Cattai National Park

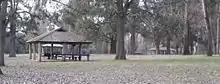
Cattai National Park picnic area

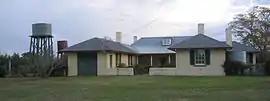
Thomas Arndell's cottage

The national park is situated on the Hawkesbury River and consists of three areas, Cattai Park at the junction of Cattai Creek and the Hawkesbury River, Hope Farm which adjoins Cattai Park to the north, and Mitchell Park approximately upstream along Cattai Creek.